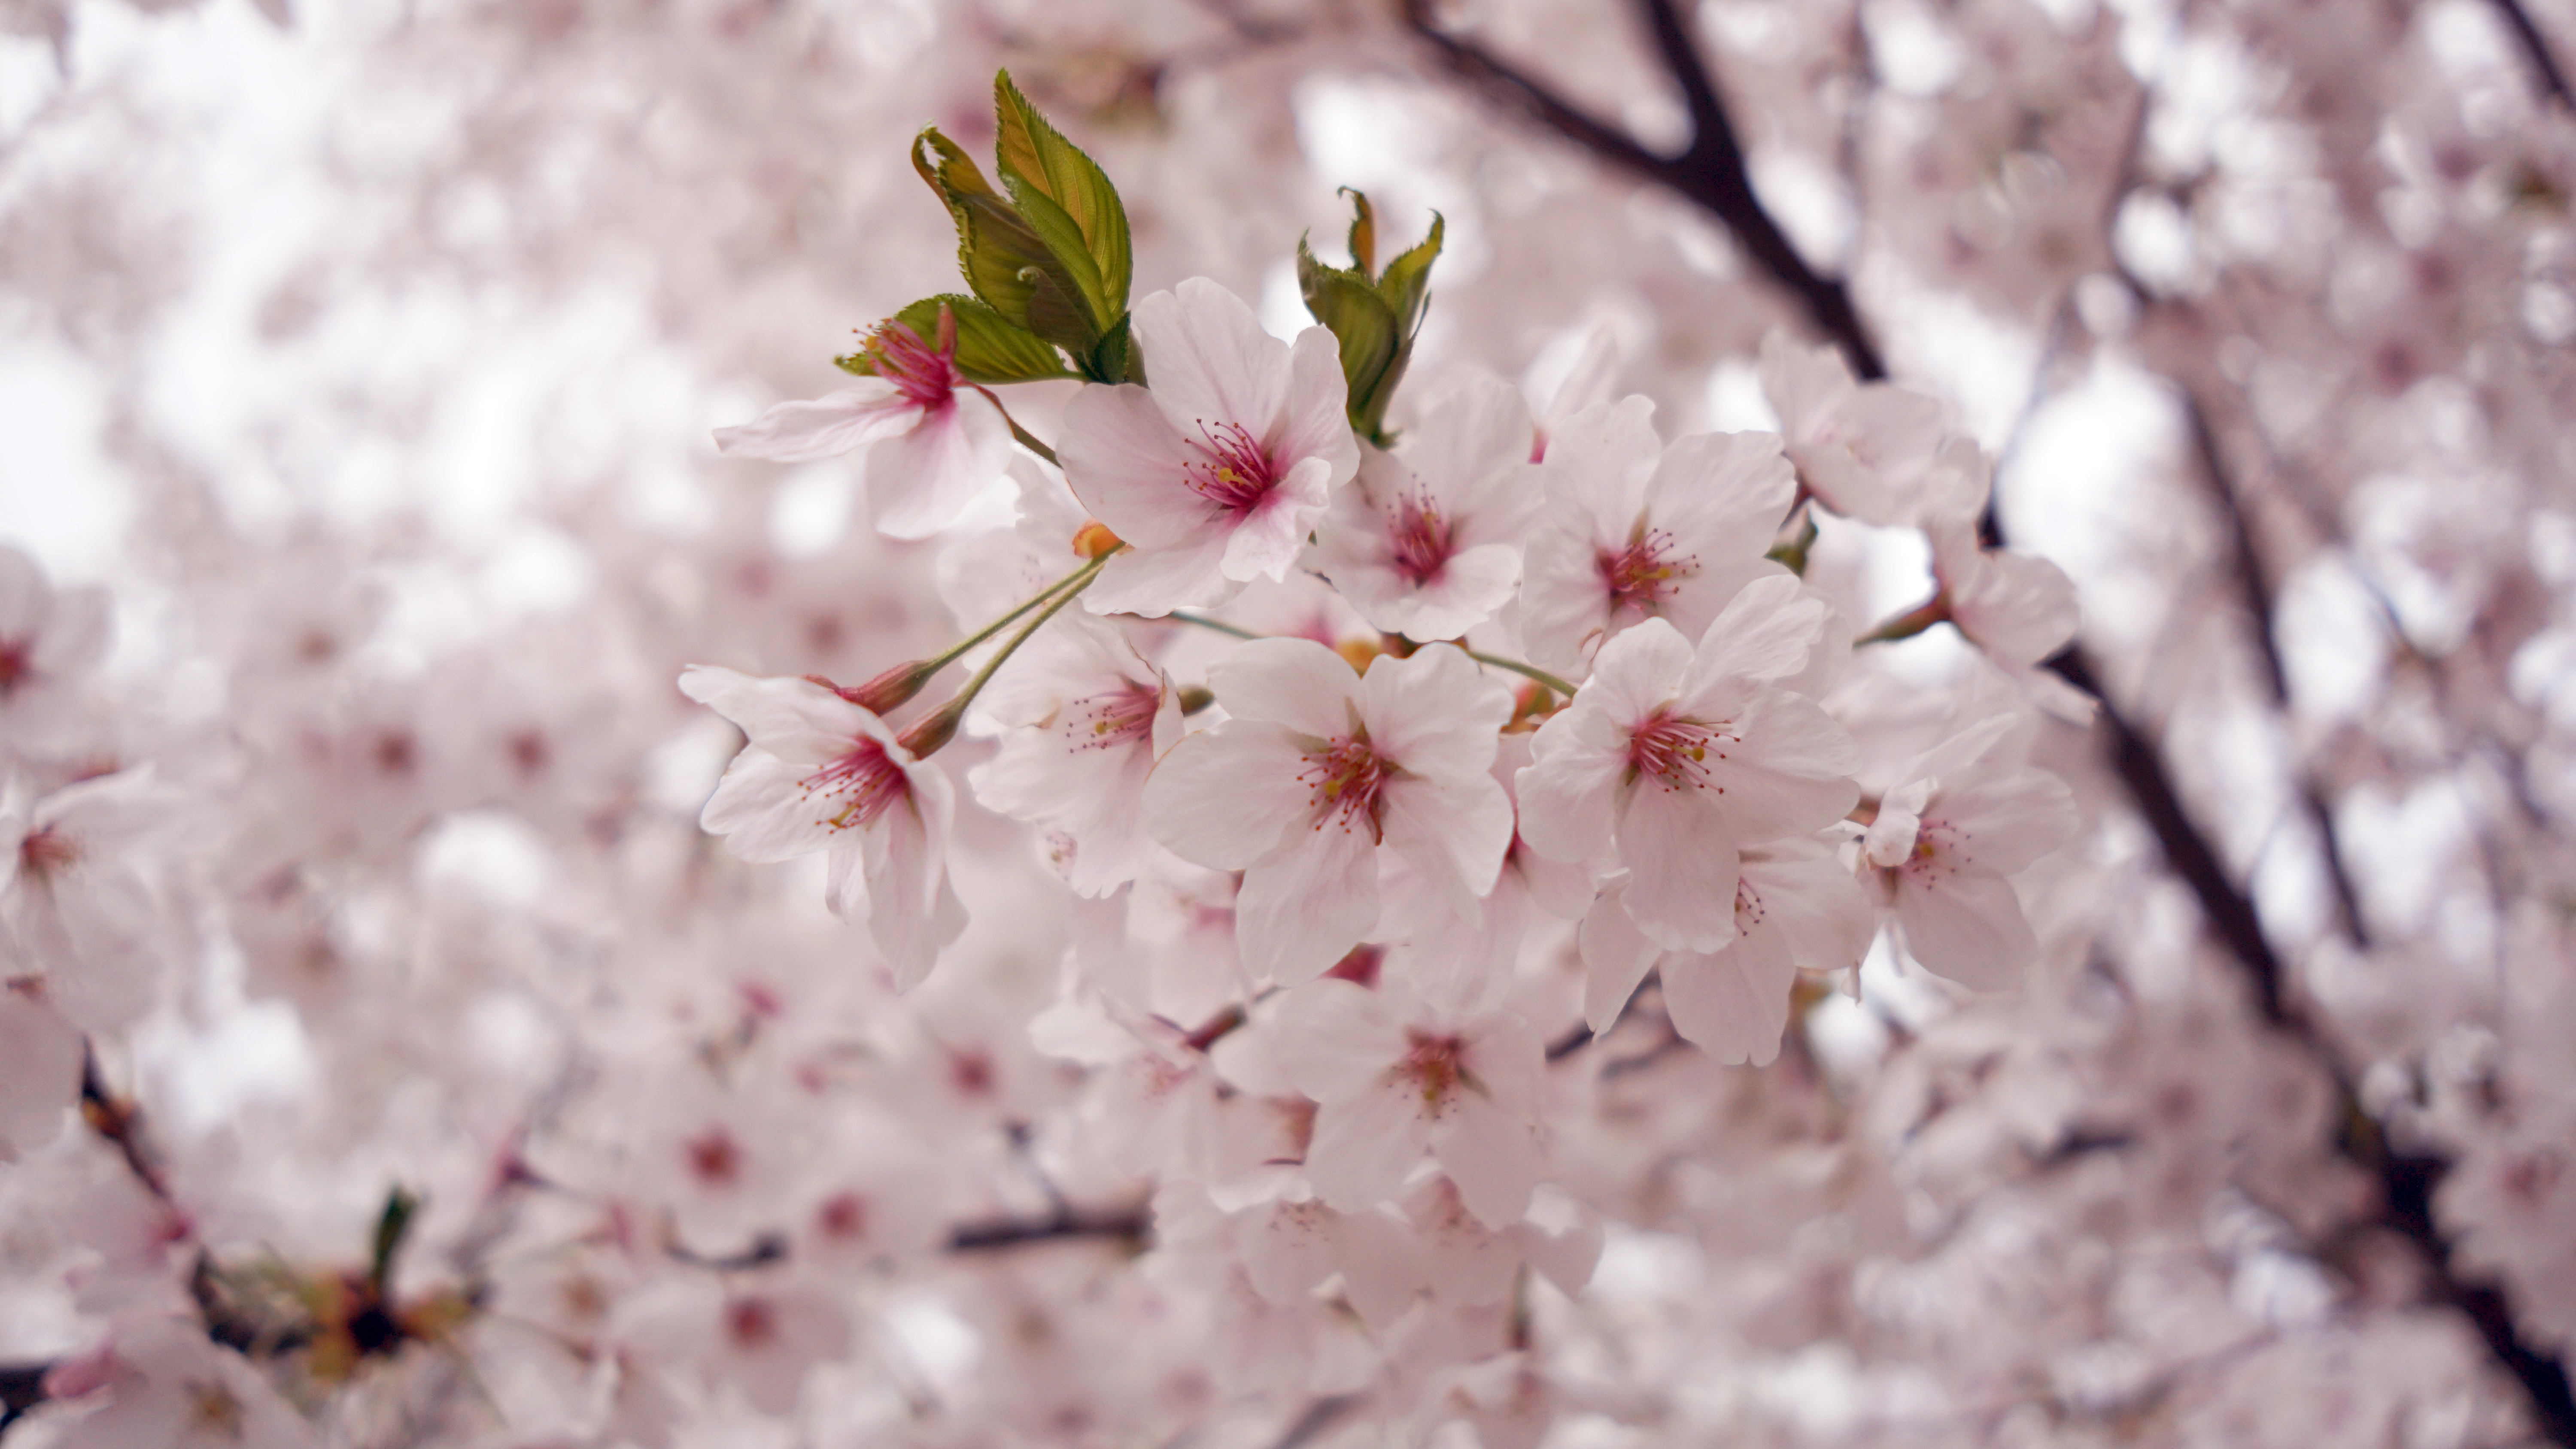
branch, blossom, plant, wood, flower, petal, spring, produce, pink, flora, season, cherry blossom, flowers, plum, sakura, macro photography, flowering plant, paju